Comandante Fontana, Chaco

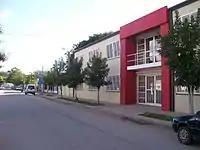
Fontana

Comandante Fontana is an Argentinian city, located in Chaco Province in northern Argentina.